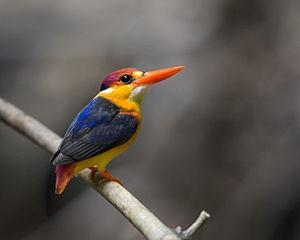
Le Martin-pêcheur pourpré est une espèce d'oiseau de la famille des Alcedinidae.